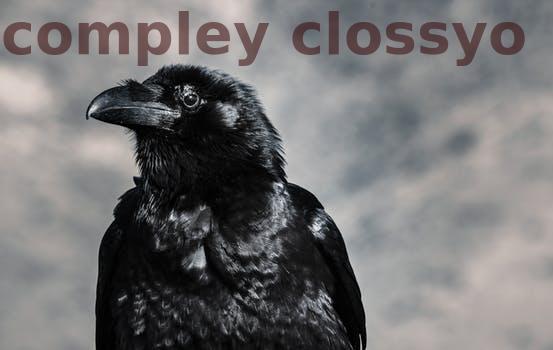
Label: Watermark